Christa Muth

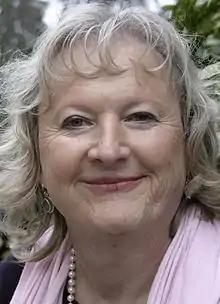
Muth in 2011

Christa Muth (born November 24, 1949) is a German systems scientist, management professor and management consultant. She spent most of her life in Switzerland and is notable for emphasizing the importance of the intangible aspects in organizations and in business strategies. She coined the term “Human Systems Engineering” and gave it to a Master of Advanced Studies Program she developed at the HES-SO (University of Applied Sciences Western Switzerland). After she handed over the direction of this program to a successor, she developed a new area of interest in the field of “societal innovation."